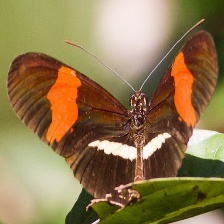
Species: RED POSTMAN
Butterfly family (ImageNet category): monarch